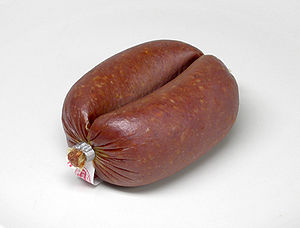
Sucuk
Industrielt produceret sucuk.
Sucuk er en tør, krydret pølse oprindeligt fra det tyrkiske Mellemøsten. Pølsen spises også på Balkan og i centralasien.